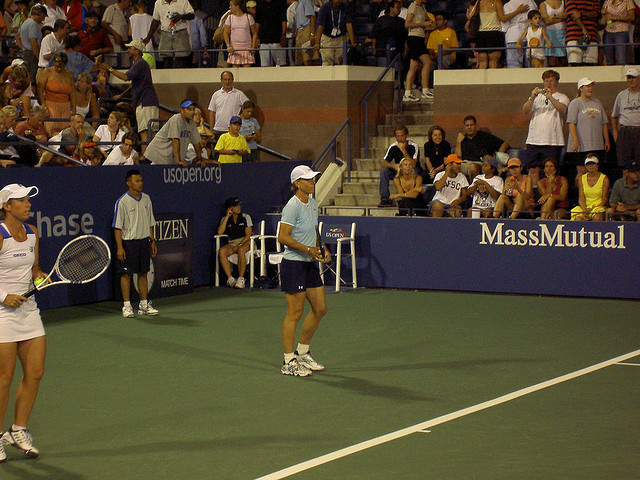
một người đàn ông và một người phụ nữ đang đứng ở ngoài sân tennis